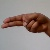
The image shows a hand gesture representing the letter 'H' in Indian Sign Language.